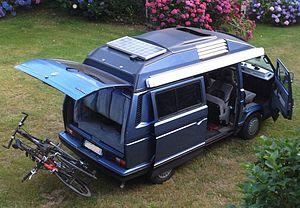
VOLKSWAGEN Transporter Delher T3 Blue star
La gamme Volkswagen Westfalia Camper est une ancienne famille de modèles de camping-car dérivée du fourgon Volkswagen Combi, développée en Allemagne des années 1950 à 2003 par Volkswagen principalement en partenariat avec Westfalia-Werke.